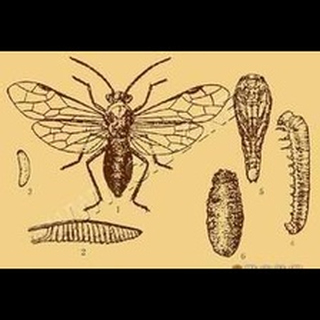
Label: wheat_stem_fly